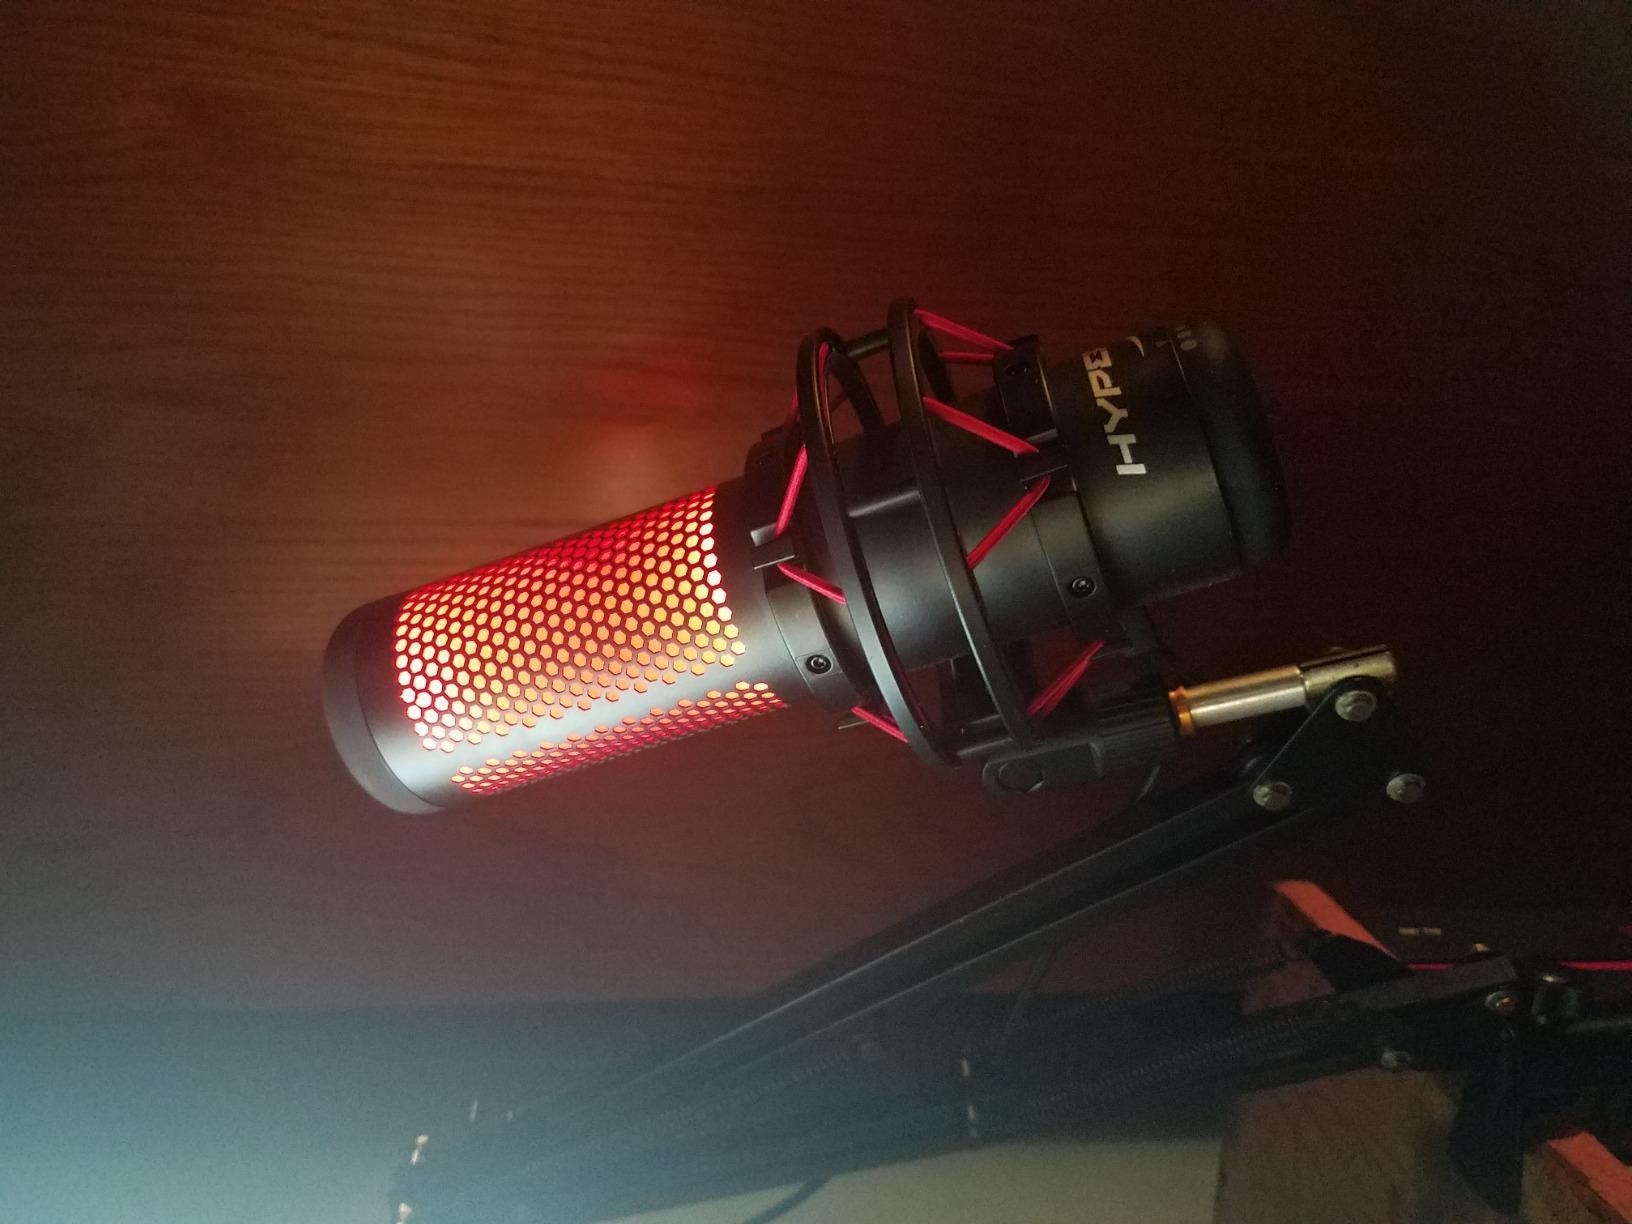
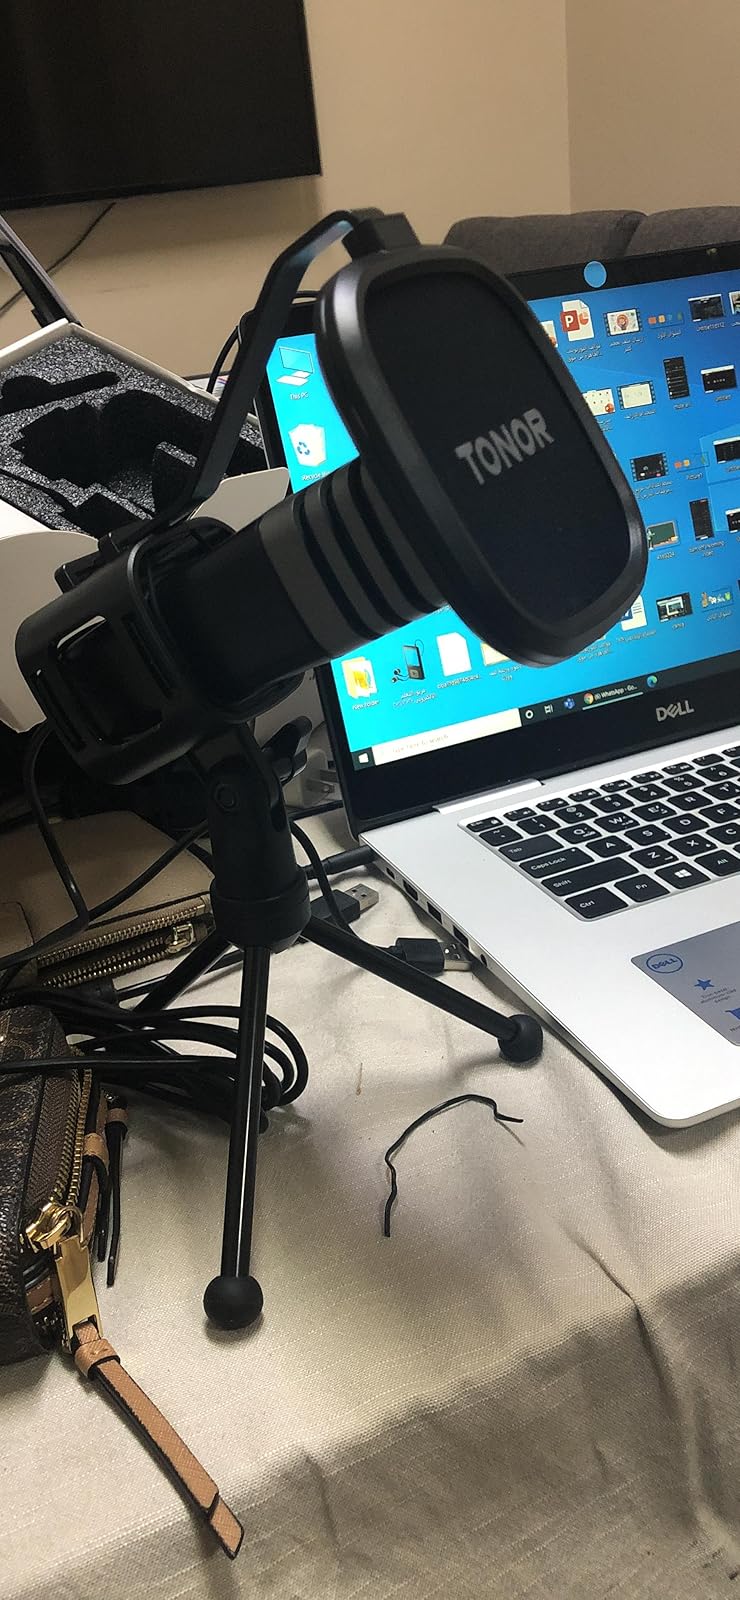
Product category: microphone
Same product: no